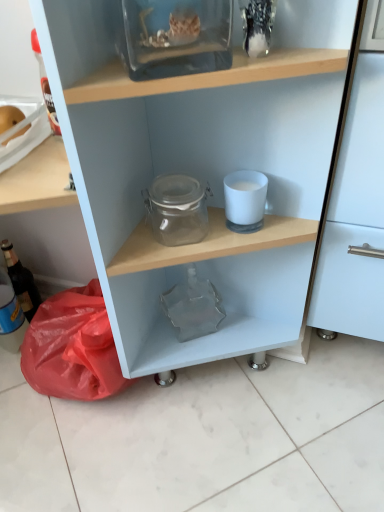
Question: Locate the matte glass bottle at left in the image.
Answer: [(0.055, 0.549)]